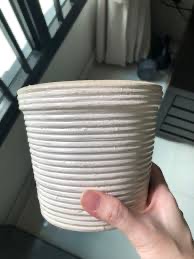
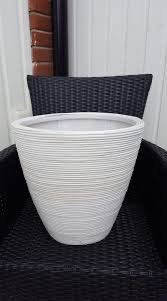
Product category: misc
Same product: yes